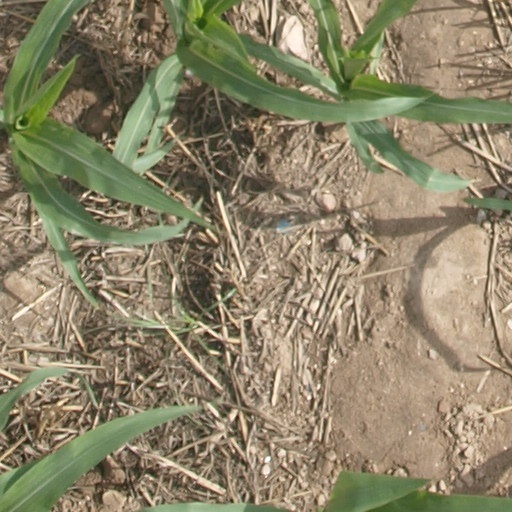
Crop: maize; corn